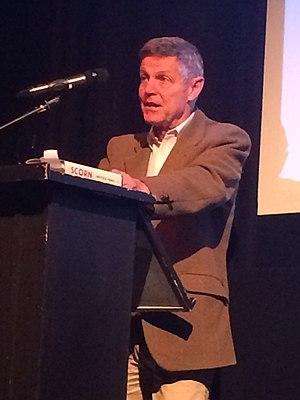
Matthew Parris est un journaliste anglais et ancien député au Parlement du Royaume-Uni pour le Parti conservateur. Il a publiquement fait état de son homosexualité en 1984.